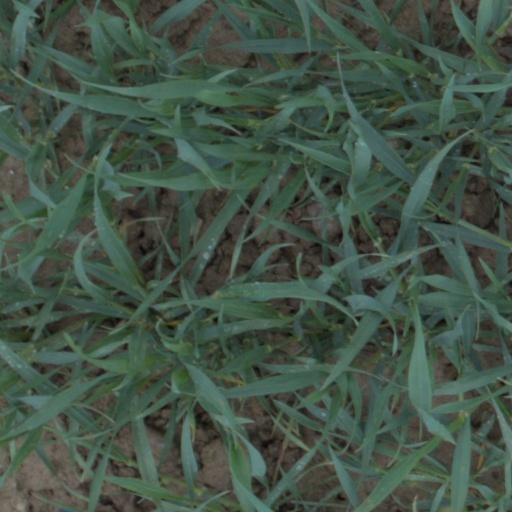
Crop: wheat